Orchid Island

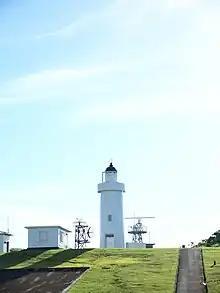
Lanyu Lighthouse

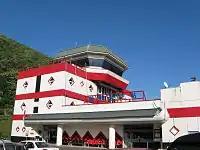
Lanyu Airport

The island is accessible by sea or air. Daily Air offers flights from Taitung Airport in Taitung City to Lanyu Airport on Orchid Island. The flight duration is half an hour and the daily frequency is dependent on weather conditions. Ferry trips to the island are available from Taitung City's Fugang Fishery Harbor year round. In the summer, there is a ferry from Houbihu port in Kenting.